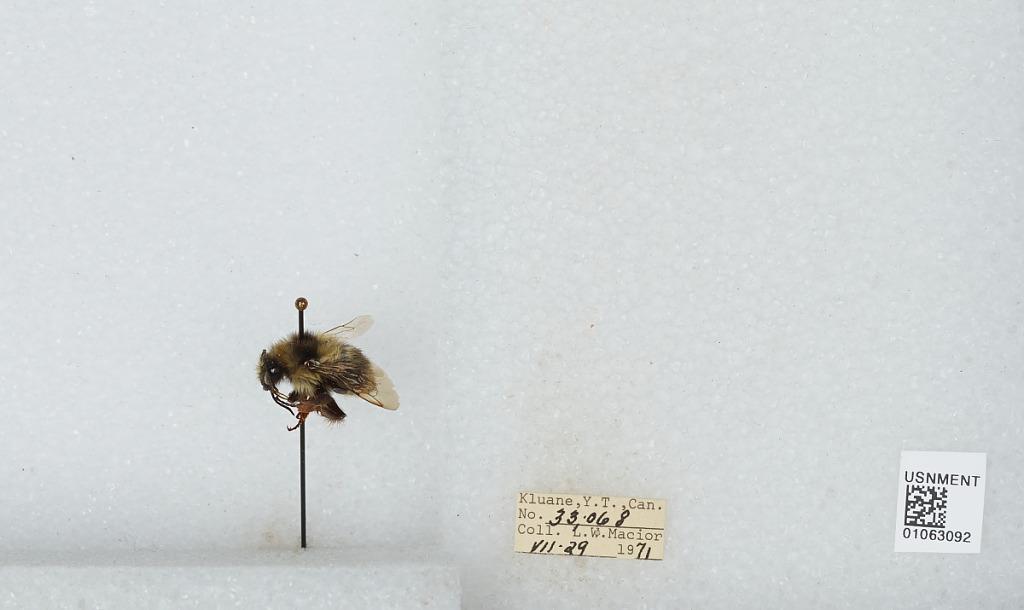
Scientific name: Bombus bifarius nearcticus
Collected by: L. Macior
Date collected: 1971-7-29
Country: Canada
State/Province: Yukon Territory
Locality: Kluane
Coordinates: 60.75, -139.5